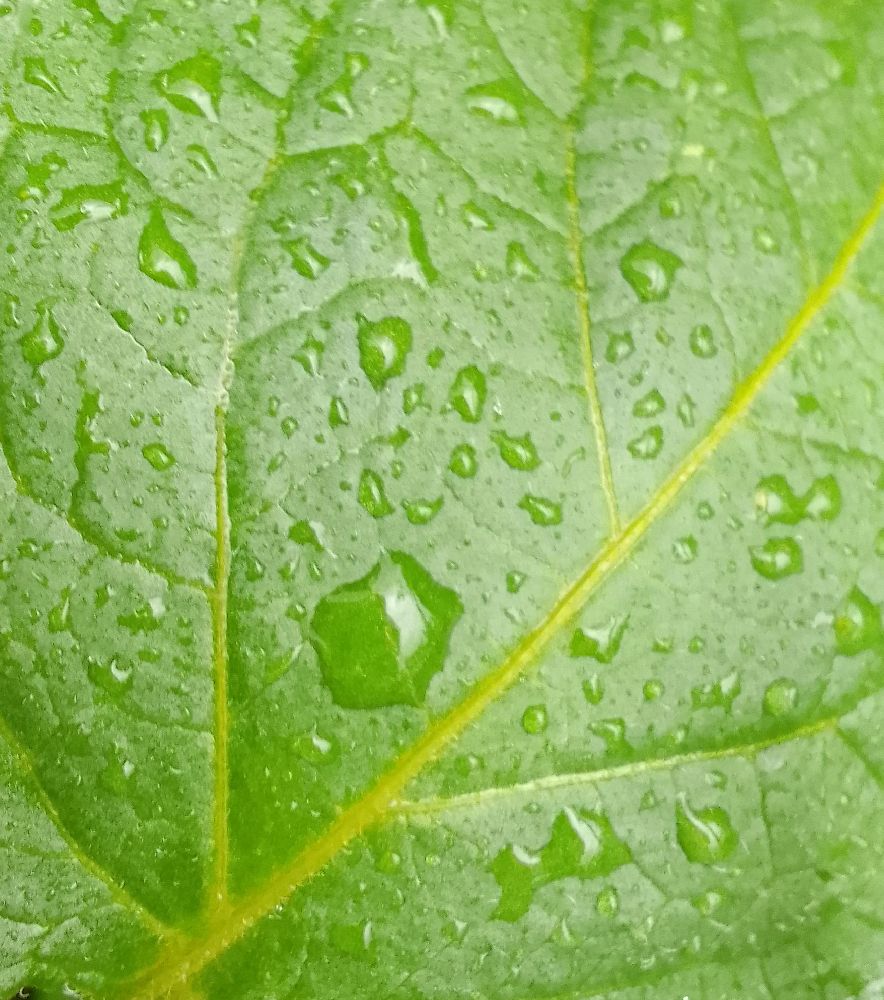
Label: Healthy